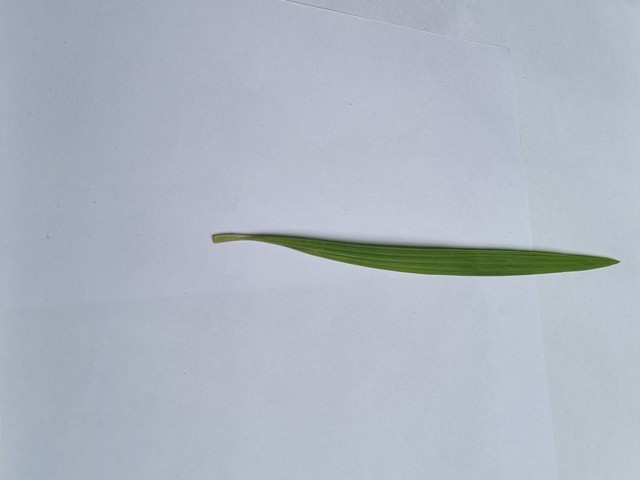
Plant: betal